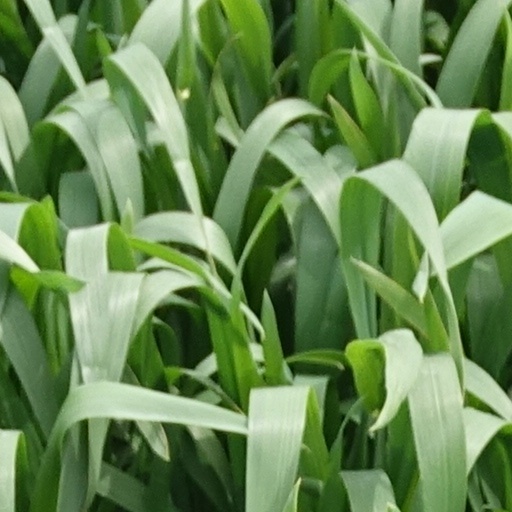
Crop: wheat